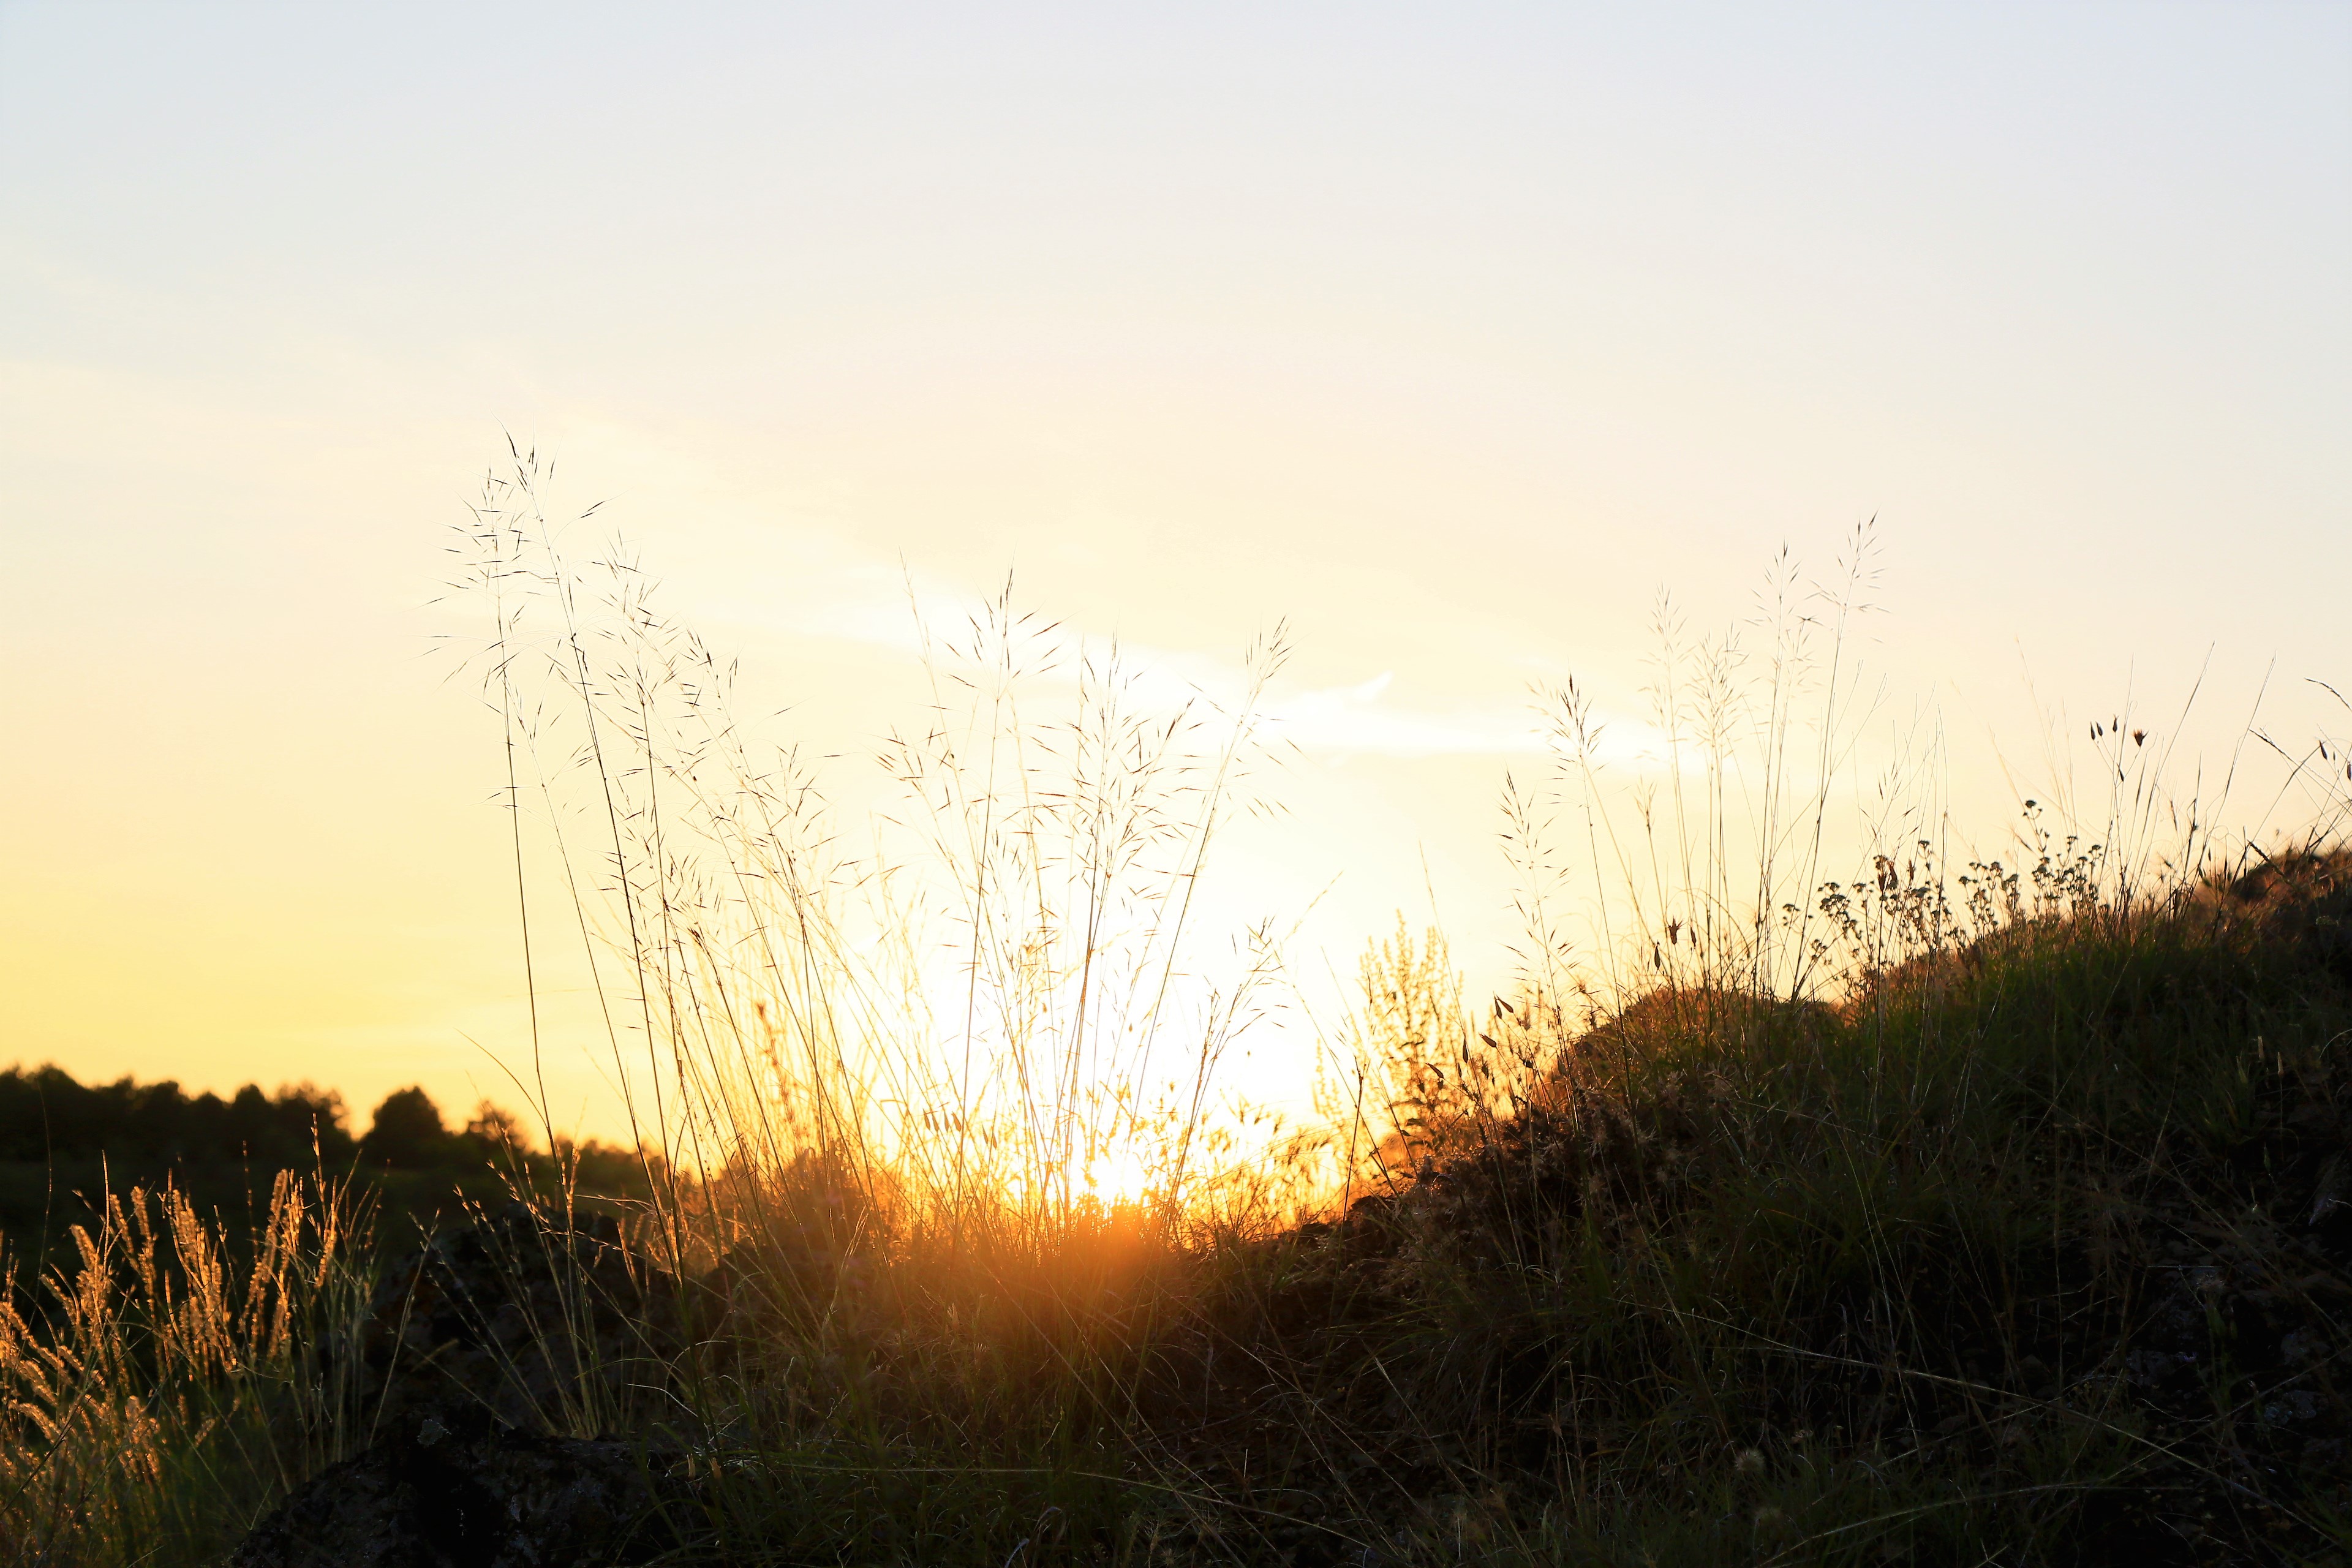
sunset, sun, landscape, herbs, evening, mountains, sky, nature, natural landscape, sunrise, morning, atmospheric phenomenon, grass, sunlight, grass family, horizon, tree, afterglow, atmosphere, cloud, prairie, plant, backlighting, dusk, branch, dawn, grassland, photography, wildlife, meadow